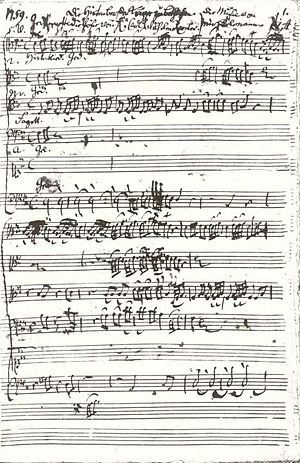
Georg Philipp Telemann / Værker / Kirkelige vokalværker
Kantate Die Hirten bei der Krippe zu Bethlehem (1759).
Georg Philipp Telemann var en tysk komponist.